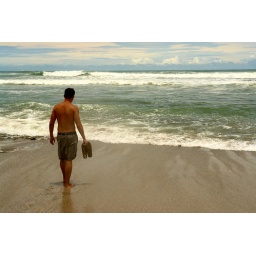
Mick on the beach in front of our house